Eastleigh railway station

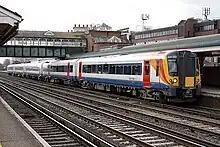
A Class 444 electric multiple unit at Eastleigh on an "up" service

The station was built by the LSWR and was called "Bishopstoke" when it was opened in 1839. The station house was designed by Sir William Tite and has been Grade II listed since 1983. It was renamed Bishopstoke Junction in 1852 (the branch to and having opened in 1841), Eastleigh and Bishopstoke in 1889, and finally Eastleigh in 1923.